M25 motorway

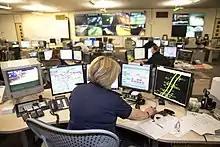
A control room for the M25 junction 5–7 smart motorway scheme

In 1995, a contract was awarded to widen the section between junctions 8 and 10 from six to eight lanes at a cost of £93.4million, and a Motorway Incident Detection and Automatic Signalling (MIDAS) system was introduced from junction 10 to junction 15 in 1995, at a cost of £13.5M. That was extended to junction 16 in 2002, at a cost of £11.7M. The system consists of a distributed network of traffic and weather sensors, speed cameras and variable-speed signs, that control traffic speeds with little human supervision. It has improved traffic flow slightly, reducing the amount of start-stop driving.